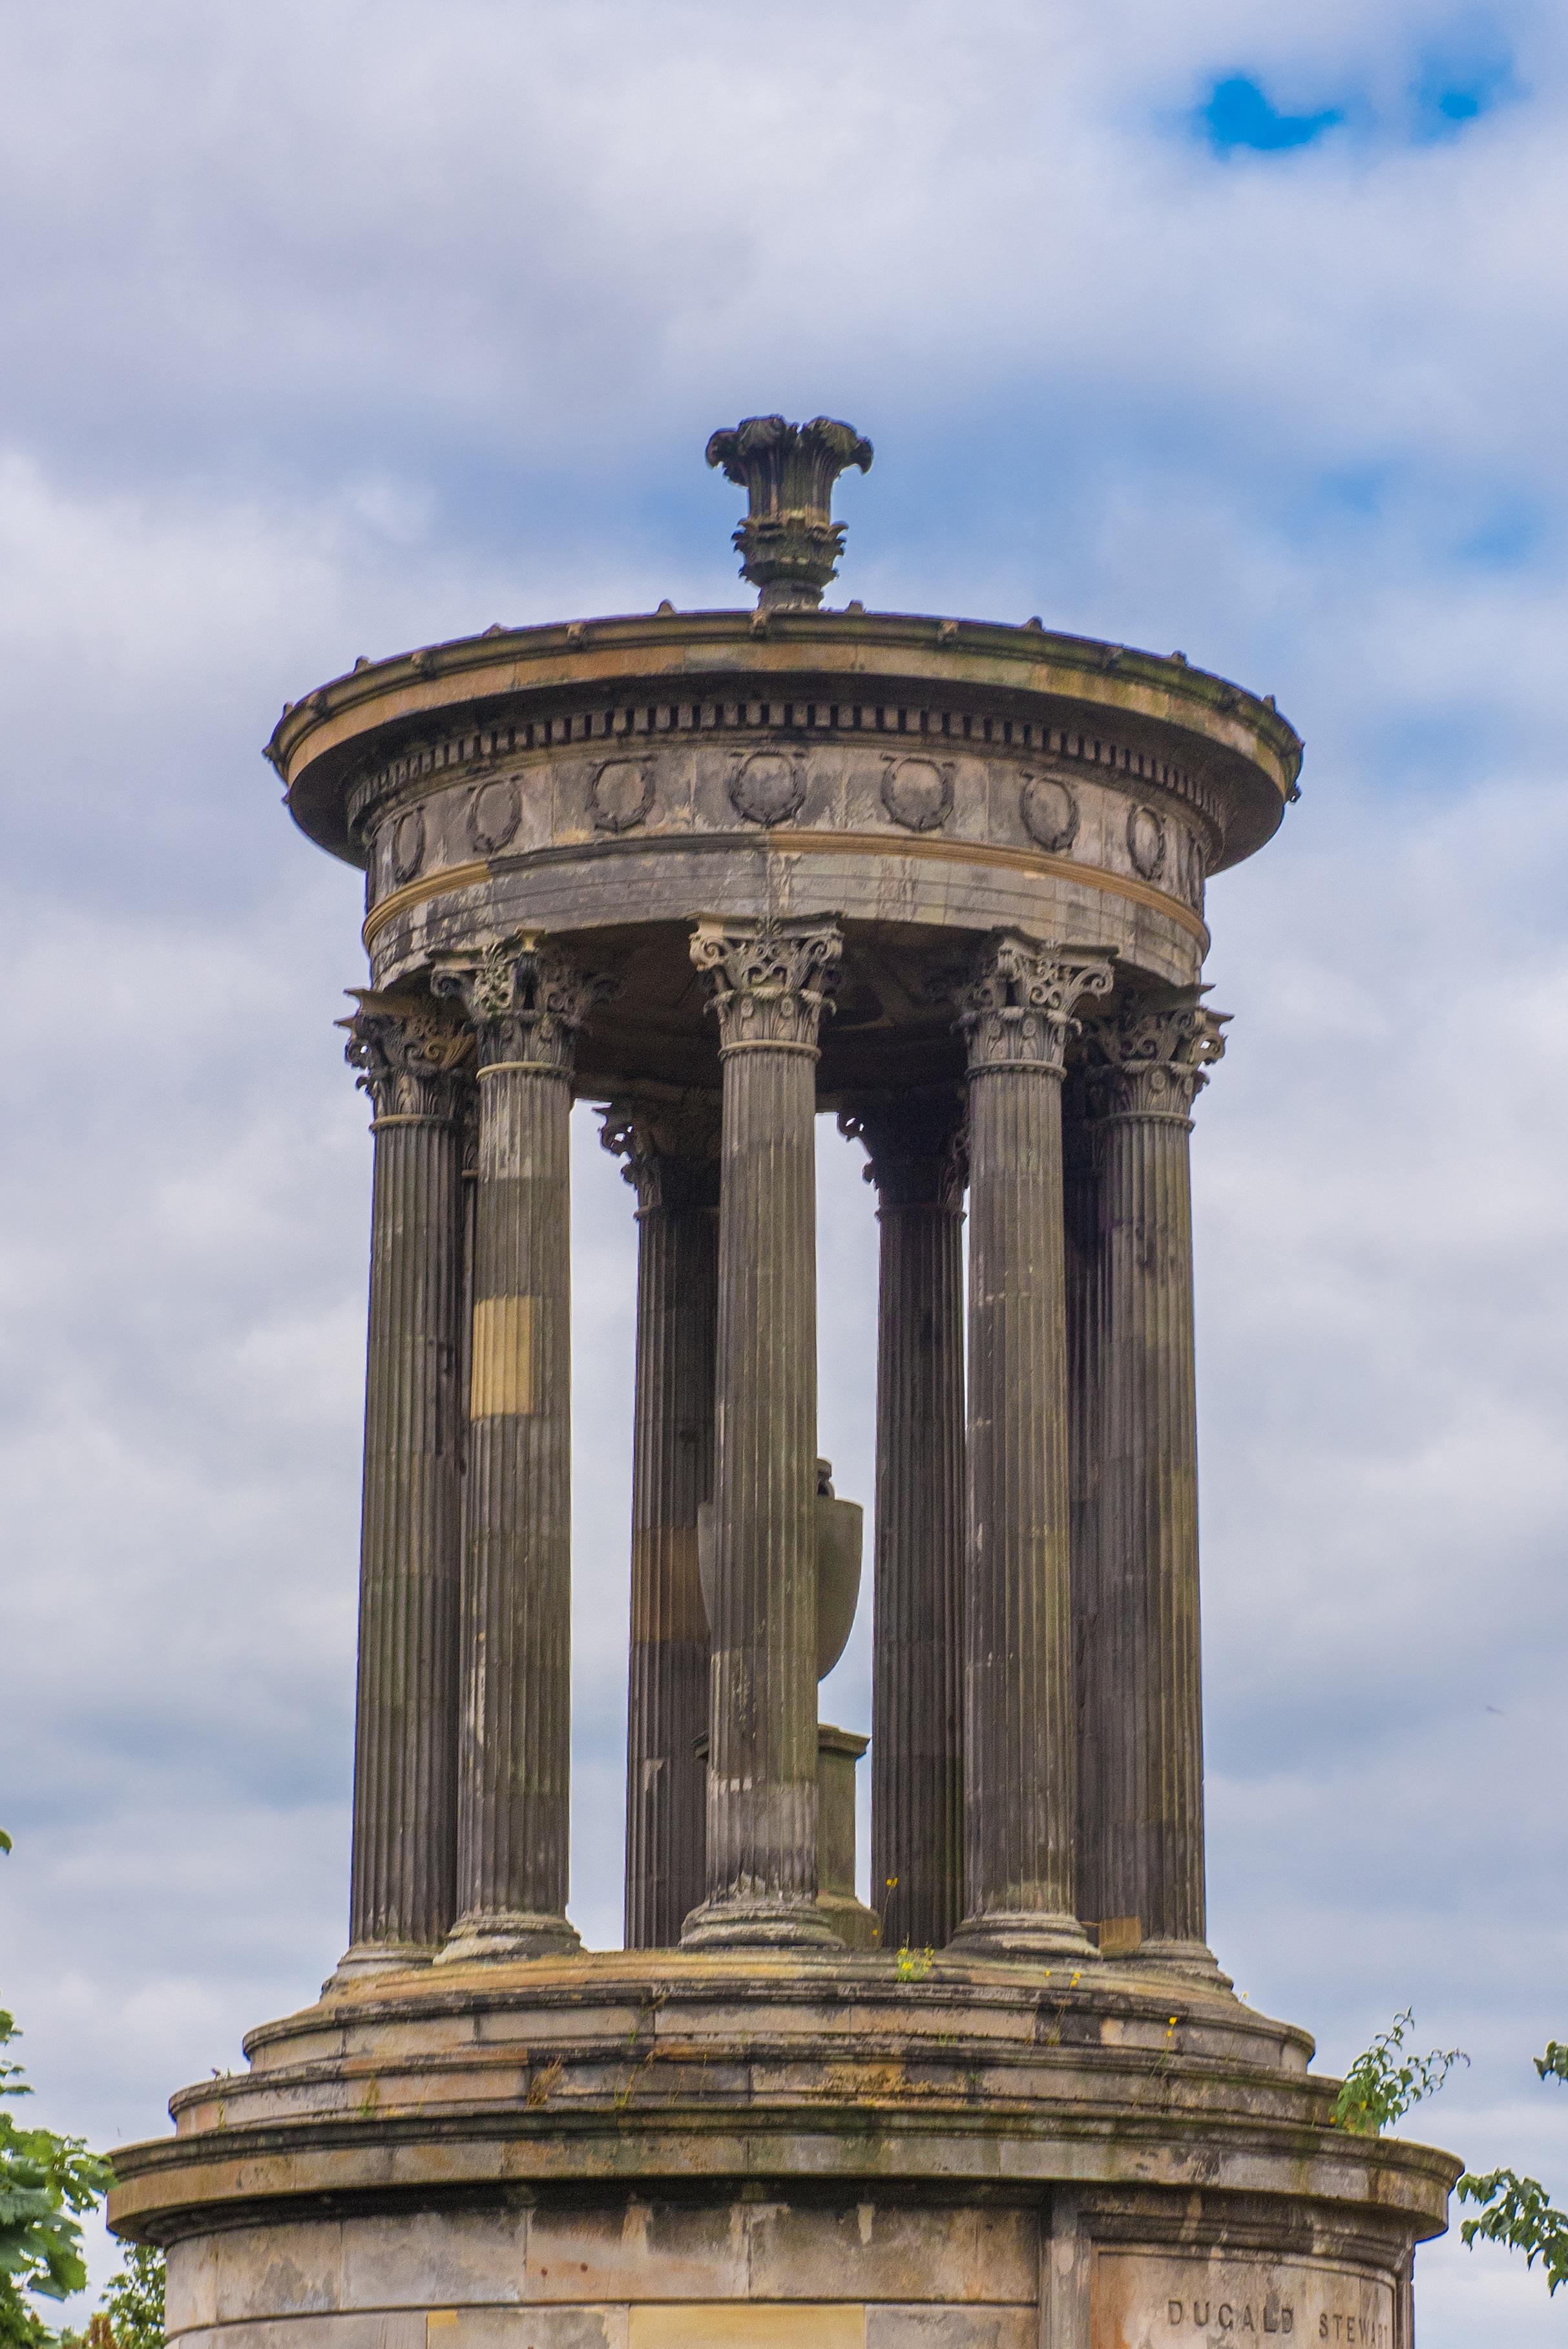
architecture, structure, hill, old, monument, arch, pillar, column, tower, landmark, scotland, heritage, edinburgh, philosopher, control tower, dugald stewart monument, ancient history, dugald, stewart, ancient roman architecture